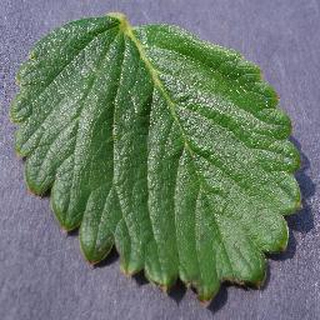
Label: healthy_strawberry